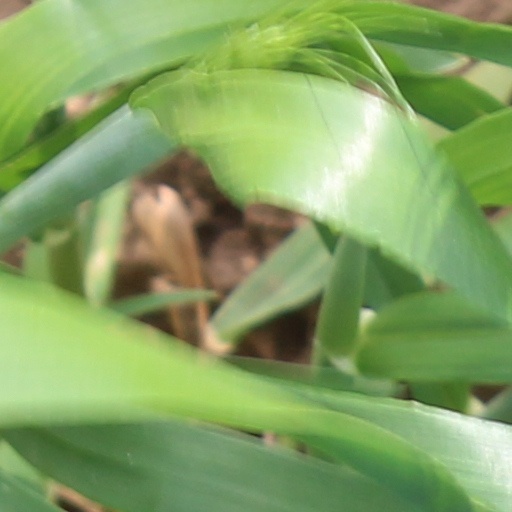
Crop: wheat